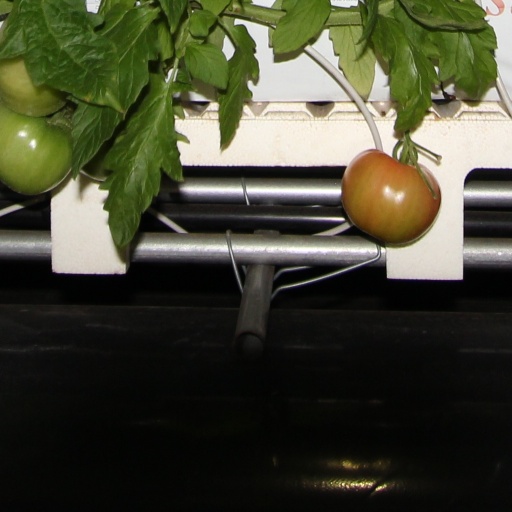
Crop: tomato